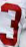
Number: 3